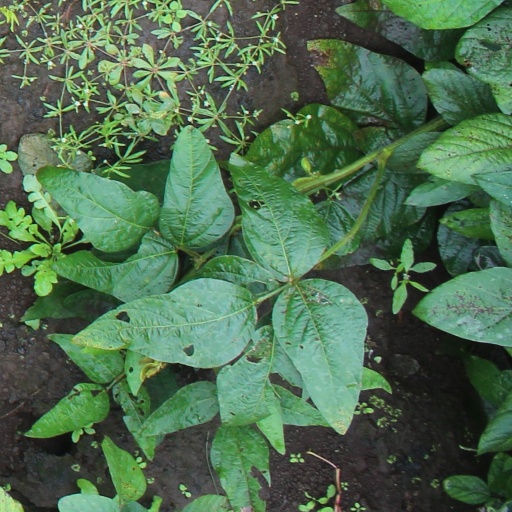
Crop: soybean